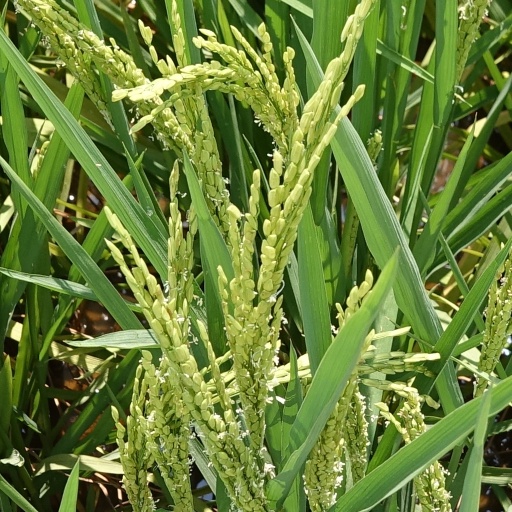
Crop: rice